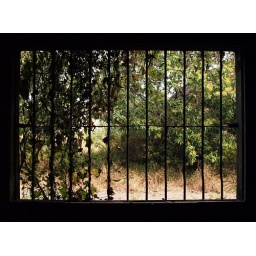
Office window in this derelict paper mill, central Taiwan.